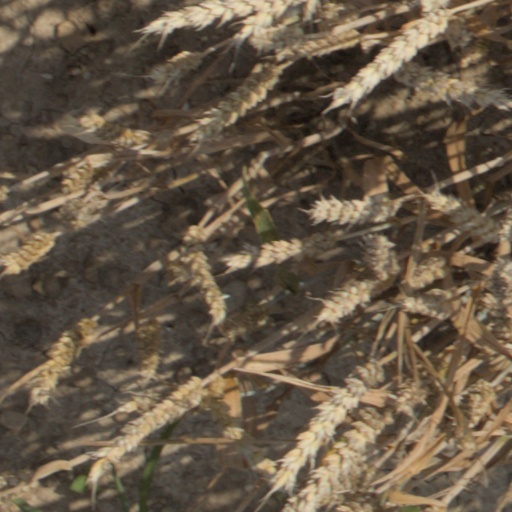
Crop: wheat